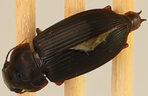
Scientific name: Harpalus pensylvanicus
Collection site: Blandy Experimental Farm NEON (BLAN), plot BLAN_002